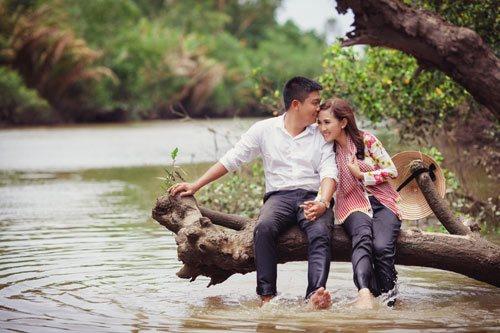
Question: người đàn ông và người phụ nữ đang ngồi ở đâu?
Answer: ở trên một nhánh cây trên mặt sông